Portugal national under-17 football team

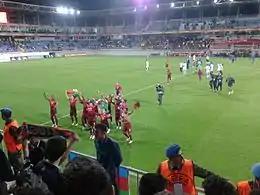
Portugal, champions of the 2016 UEFA European Under-17 Championship.

"*Denotes draws include knockout matches decided on penalty kicks."